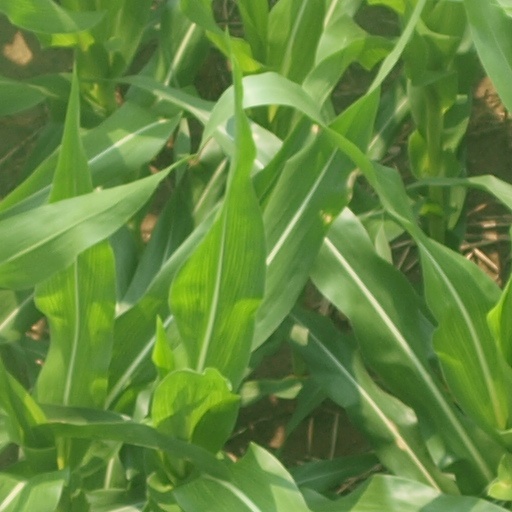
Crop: maize; corn